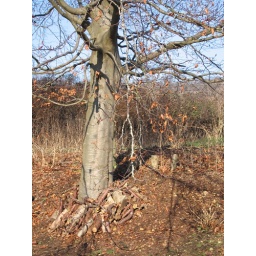
This Copper Beech was one of Chris's favorite trees. This tree is in the garden of our former home in Bath.